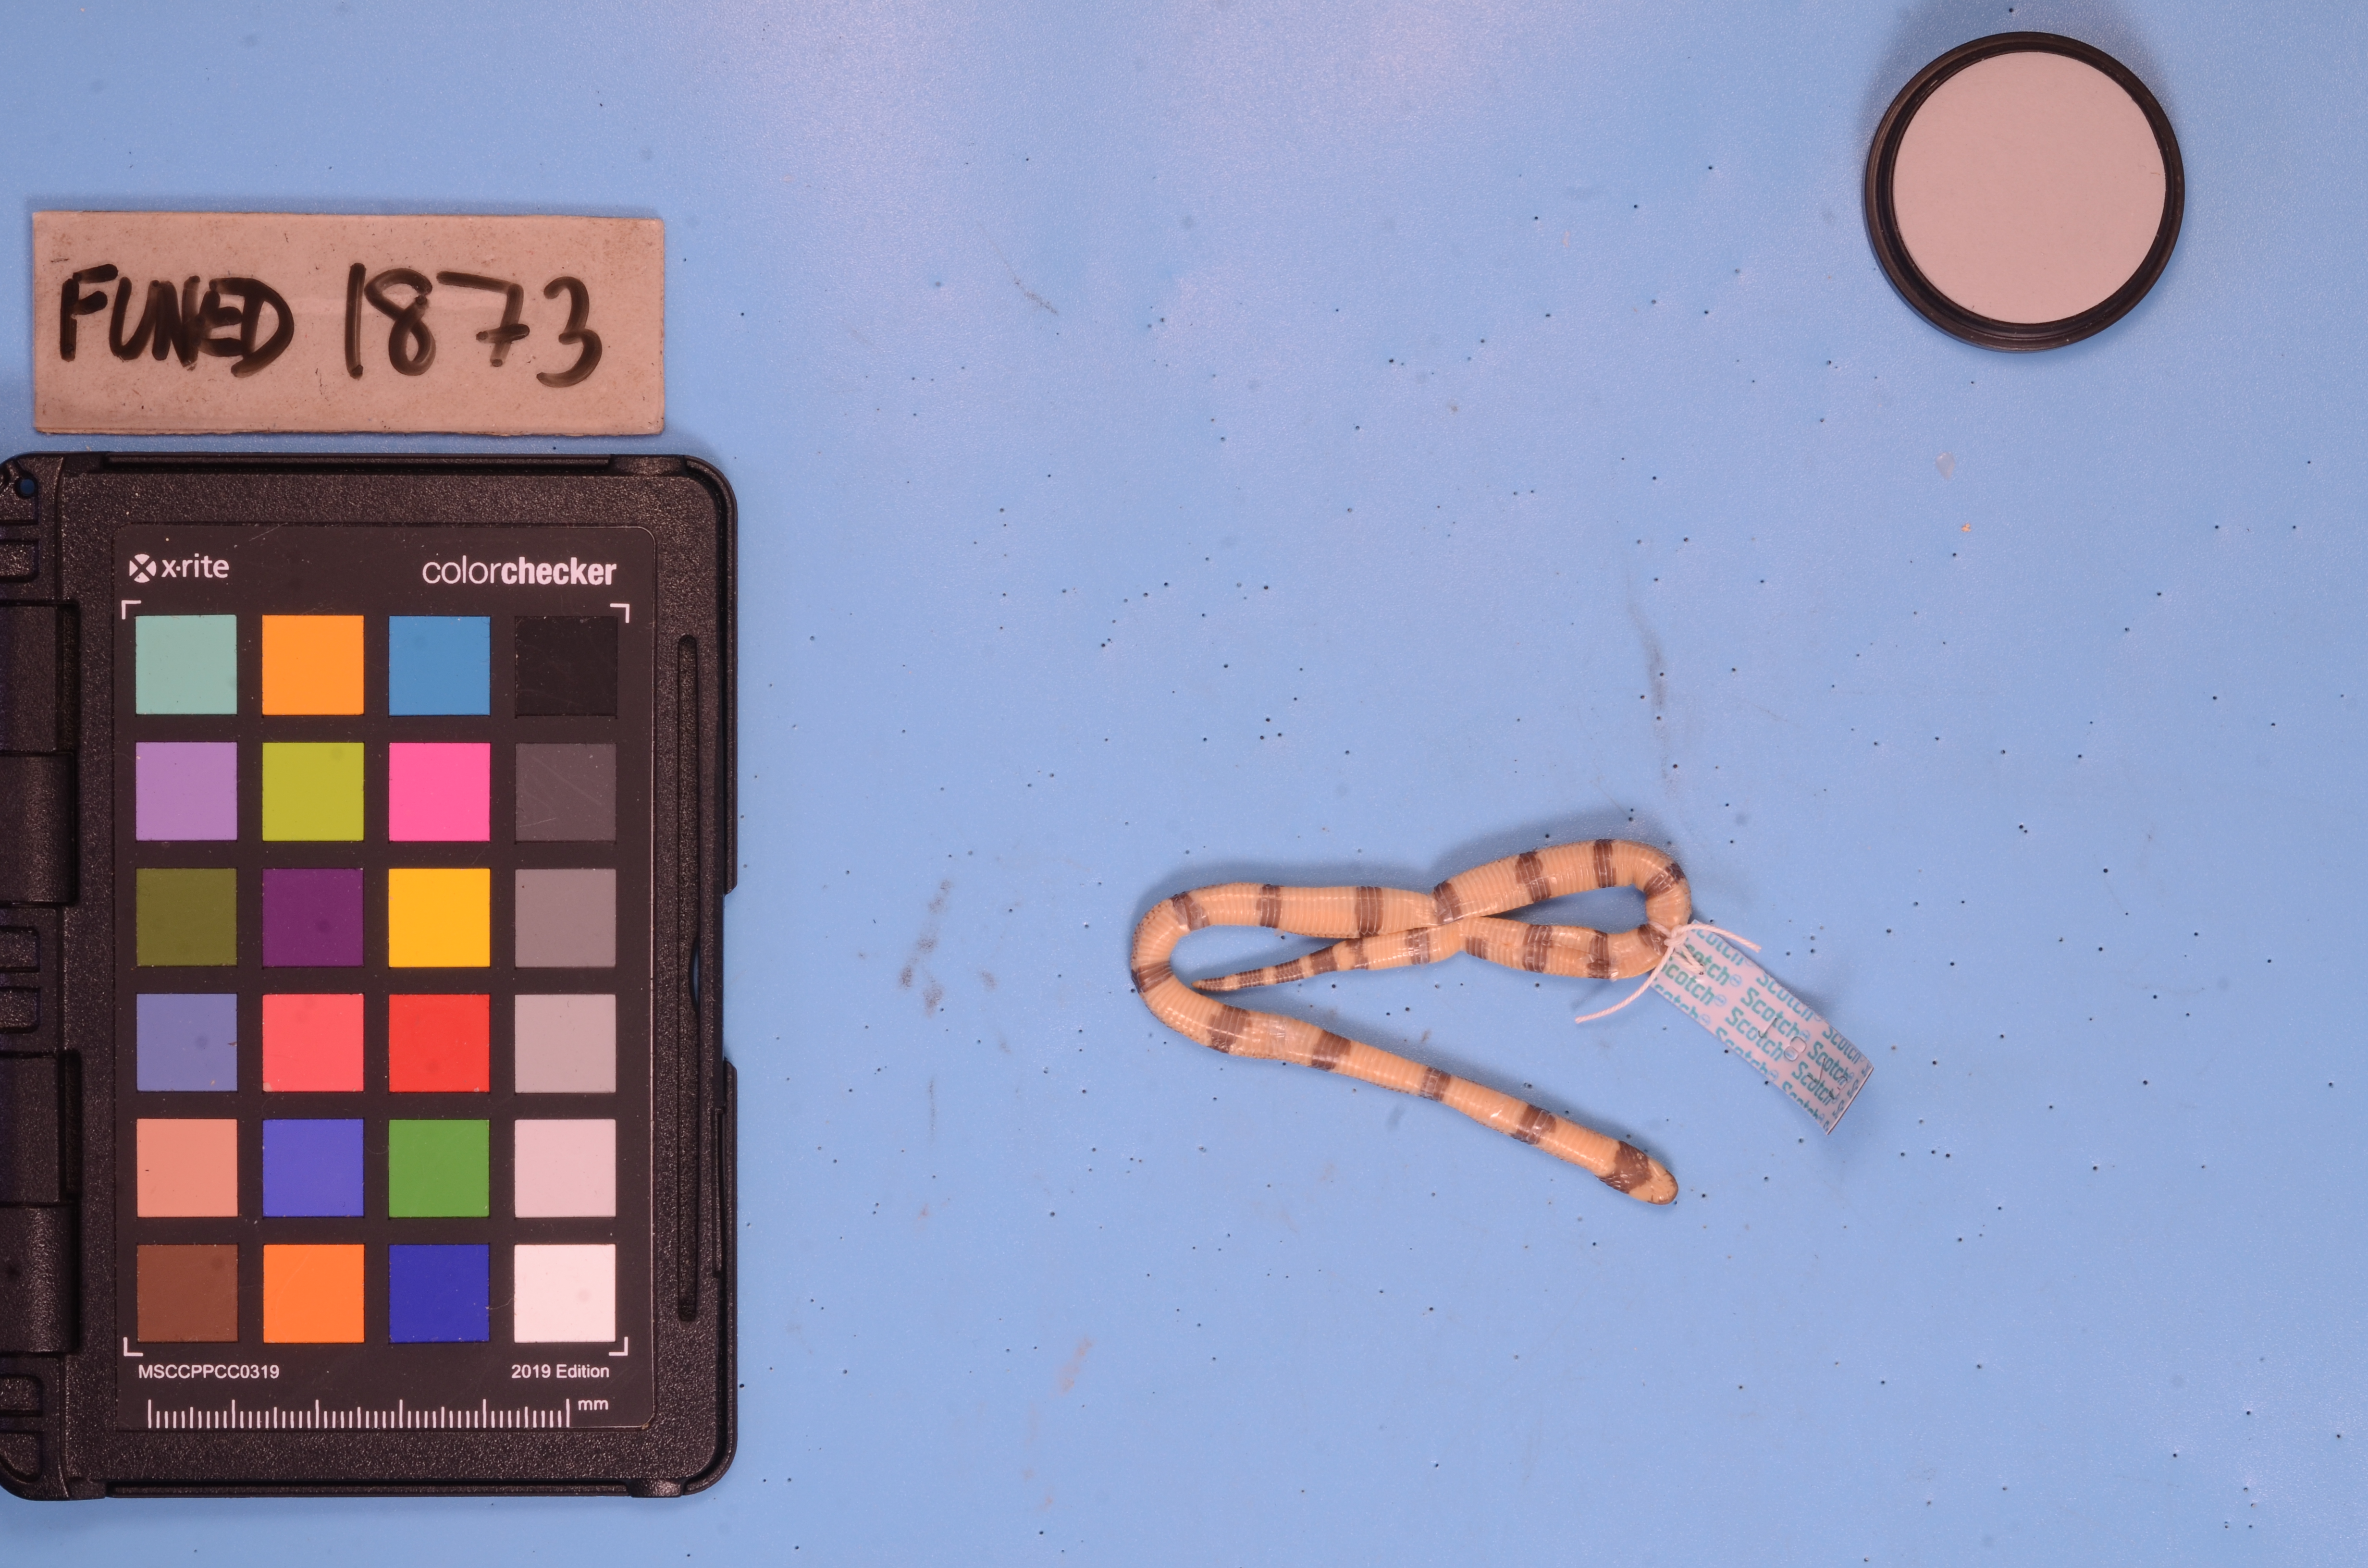
Species: Micrurus corallinus
View: ventral
Mimicry status: model